Leslie Barlow

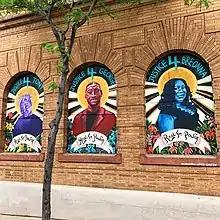
A mural created by Leslie Barlow in Minneapolis, MN, in 2020 as part of the Creatives After Curfew response to the murder of George Floyd.

Leslie Barlow is an American visual artist in Minneapolis, Minnesota, predominantly focused on paintings that discuss themes of multiculturalism, identity, and family. Though Barlow is known primarily for oil painting, she also works with mixed media, including photo transfer and fabric.